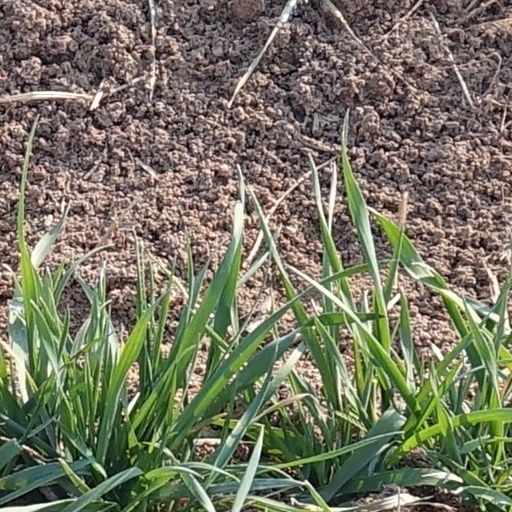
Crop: wheat